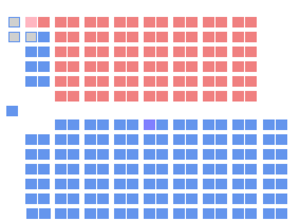
La 12ᵉ législature du Canada fut en session du 15 novembre 1911 au 6 octobre 1917. Sa composition fut déterminée par les élections de 1911, tenues le 21 septembre 1911, et fut légèrement modifiée par des démissions et des élections partielles jusqu'à sa dissolution pour les élections de 1917. Avec 5 ans, 10 mois et 22 jours, cette législature fut la plus longue de toute l'histoire parlementaire canadienne. La législature dépassa la limite établie à 5 années par l'Acte de l'Amérique du Nord britannique pour une législature à la suite du déclenchement de la Première Guerre mondiale.